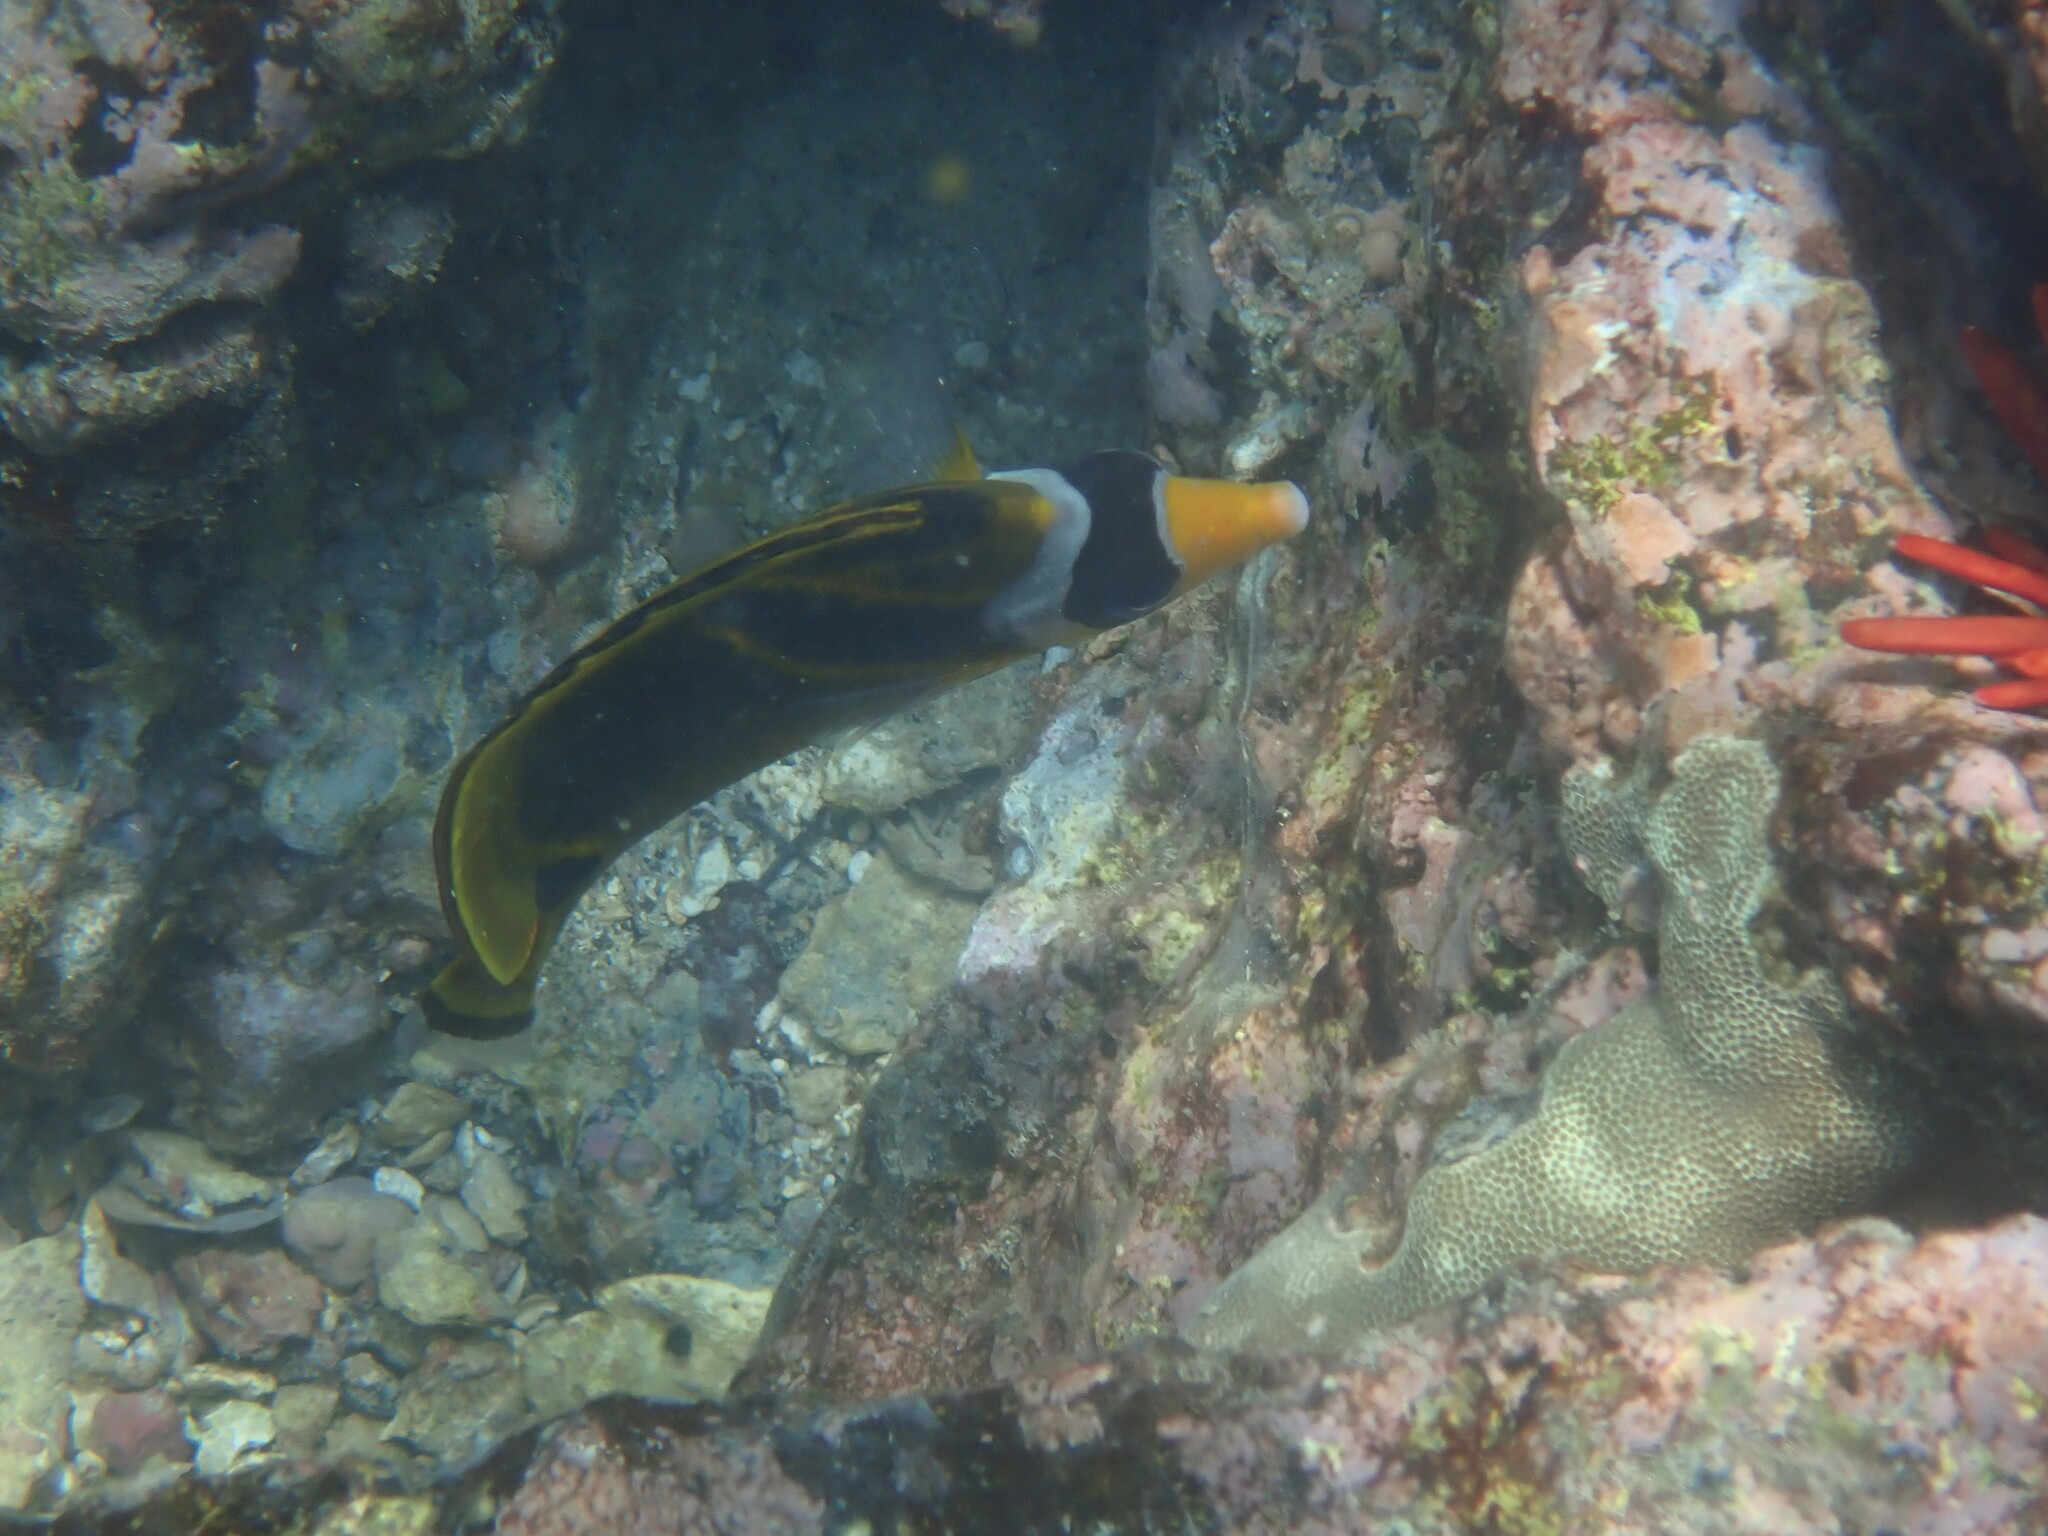
Chaetodon lunula (Raccoon Butterflyfish)